Fritz Røed

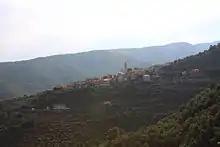
Villa Faraldi in Liguria (Italy) where Fritz Røed lived for many years

Røed was chairman of Artists' Association from 1981 to 1982 and chairman of the Association of Norwegian Sculptors 1984–1988. Røed had a studio in the small mountain town of Villa Faraldi in Liguria, Italy. The National Museum of Art, Architecture and Design owns three of his works.